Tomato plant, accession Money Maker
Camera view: vertical (180 deg); turntable rotation: 120 degrees
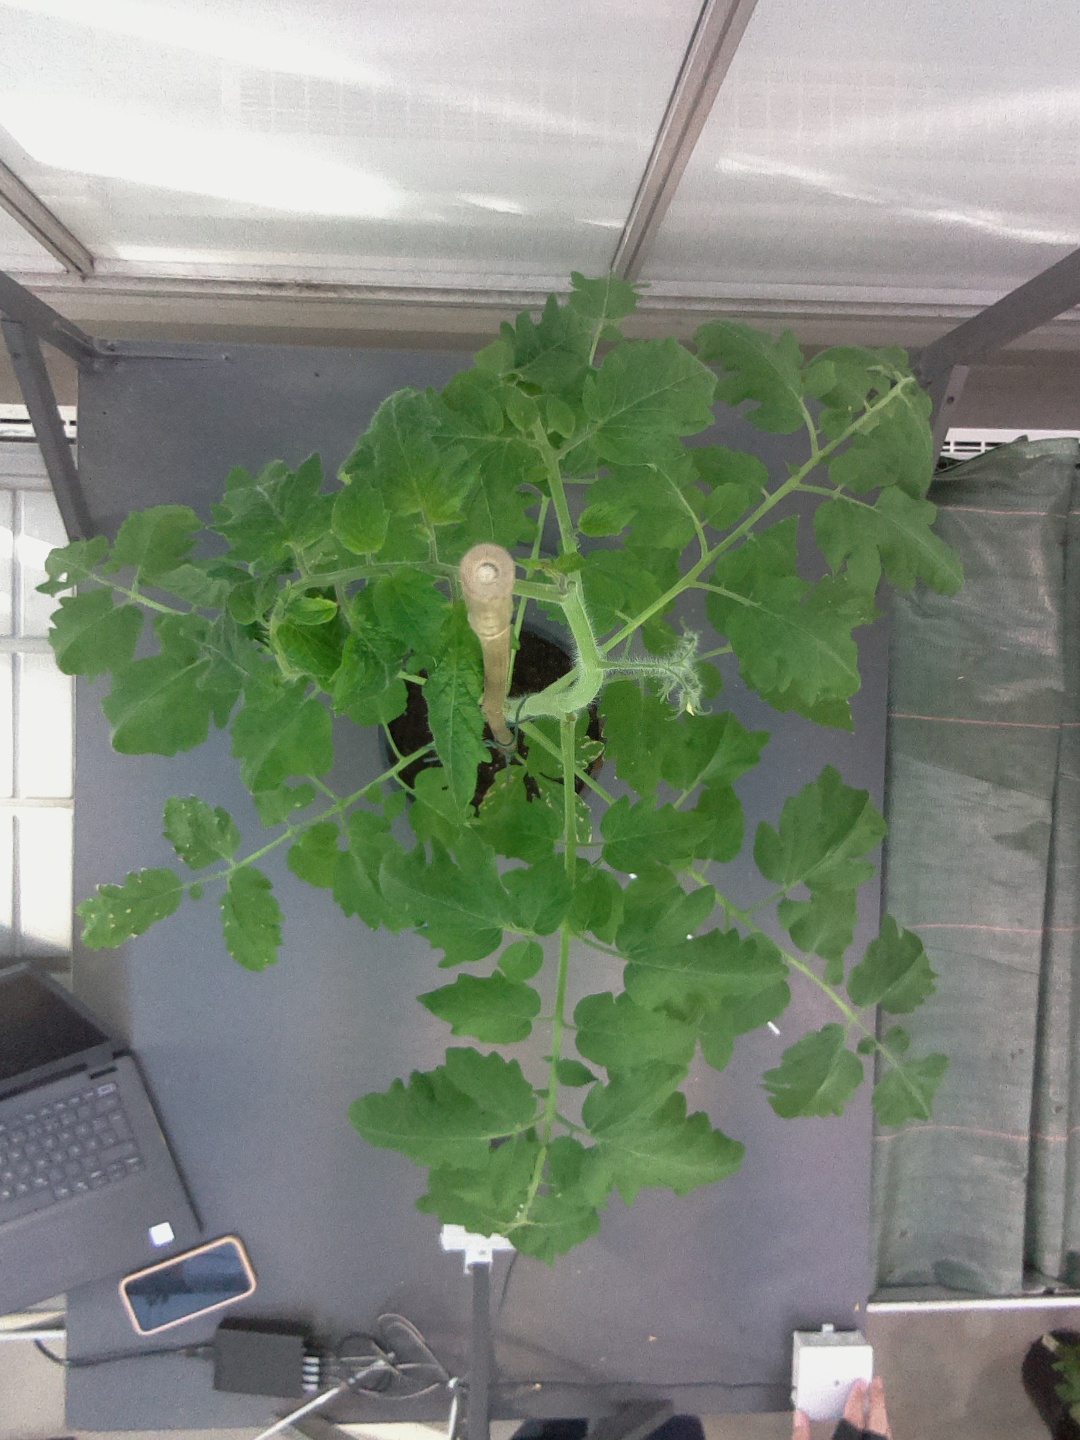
BBCH growth stage 60: First flowers open